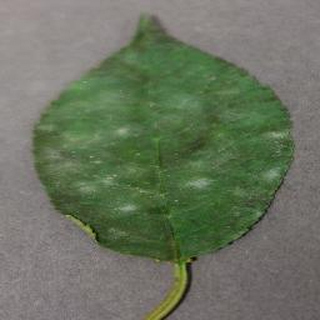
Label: cherry_powdery_mildew